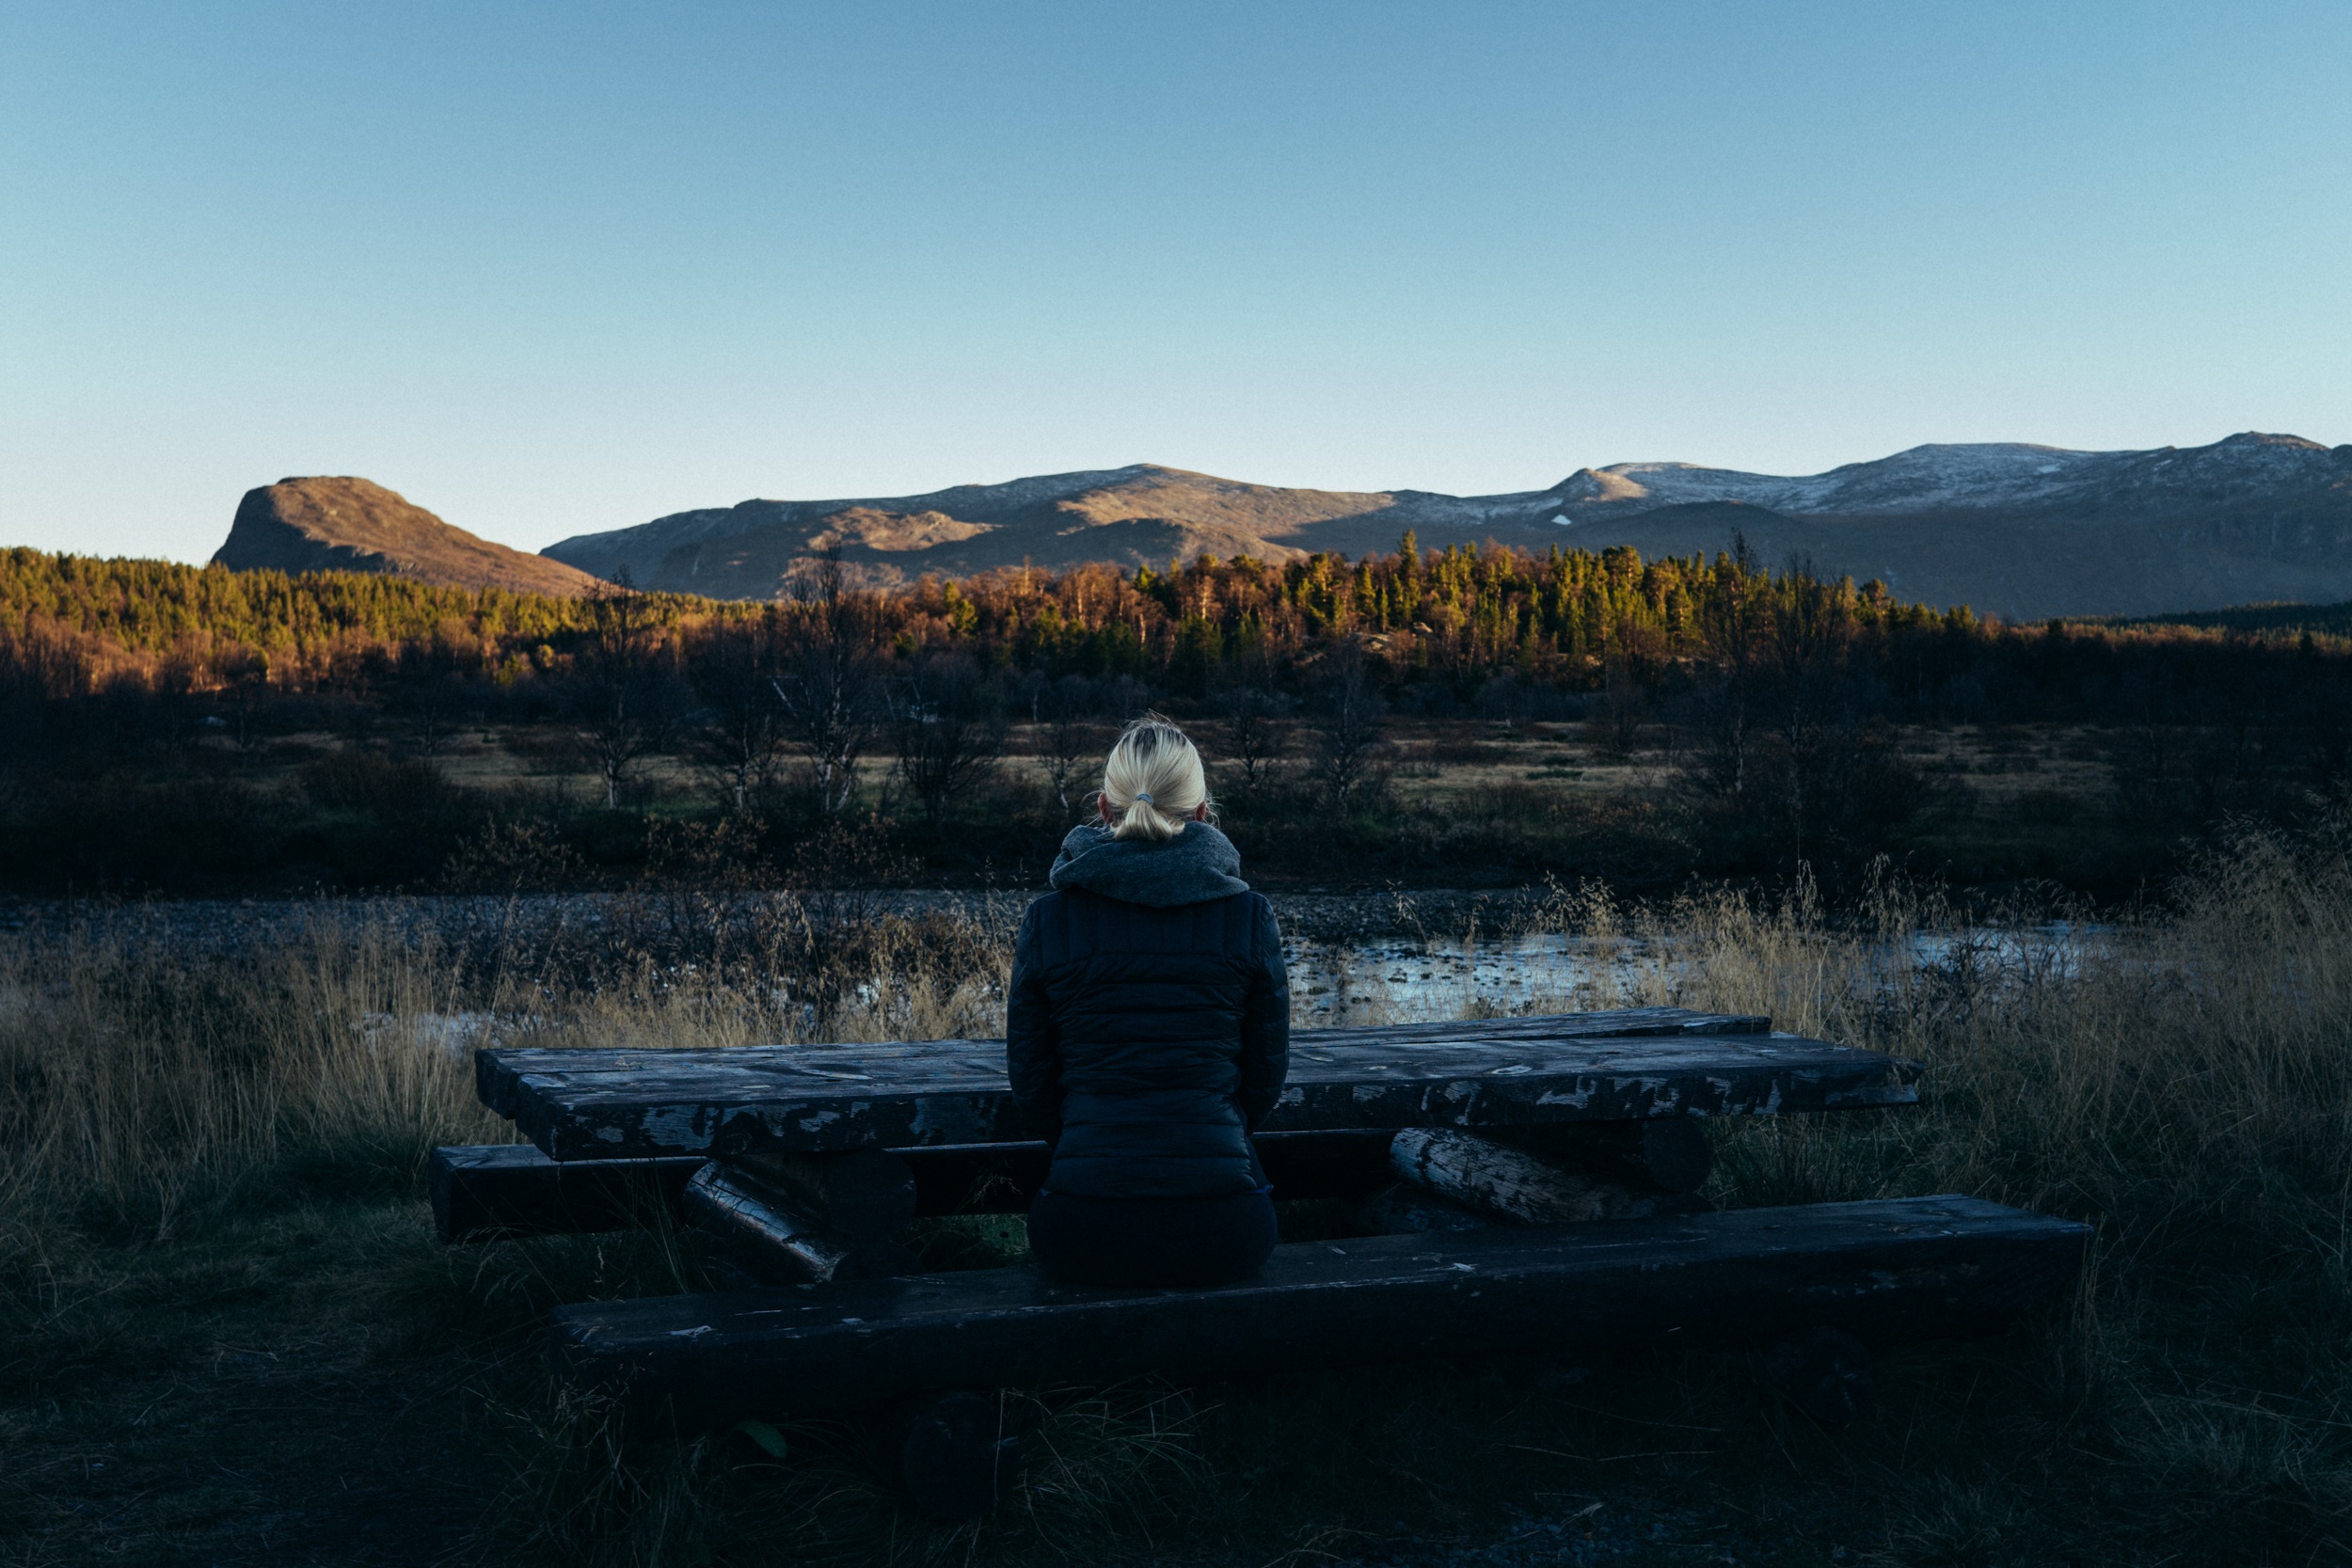
landscape, sea, water, nature, wilderness, mountain, snow, winter, morning, lake, river, evening, reflection, reservoir, body of water, loch